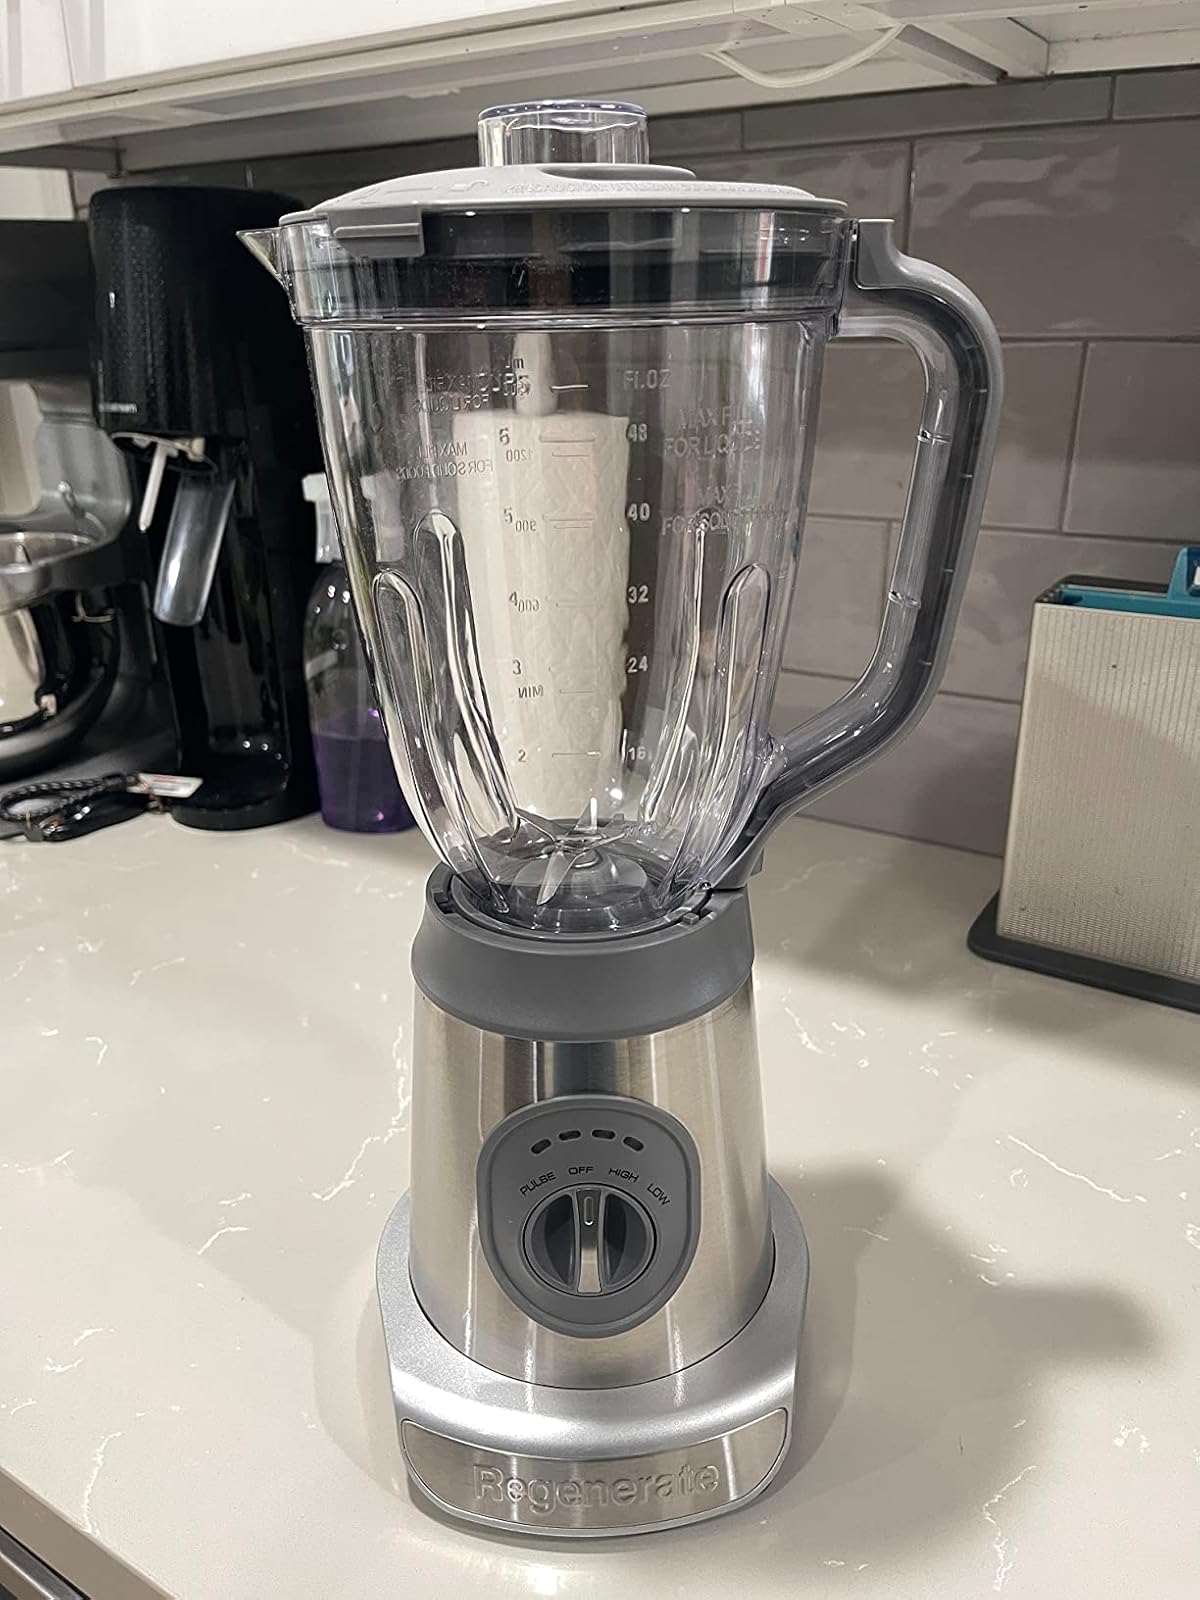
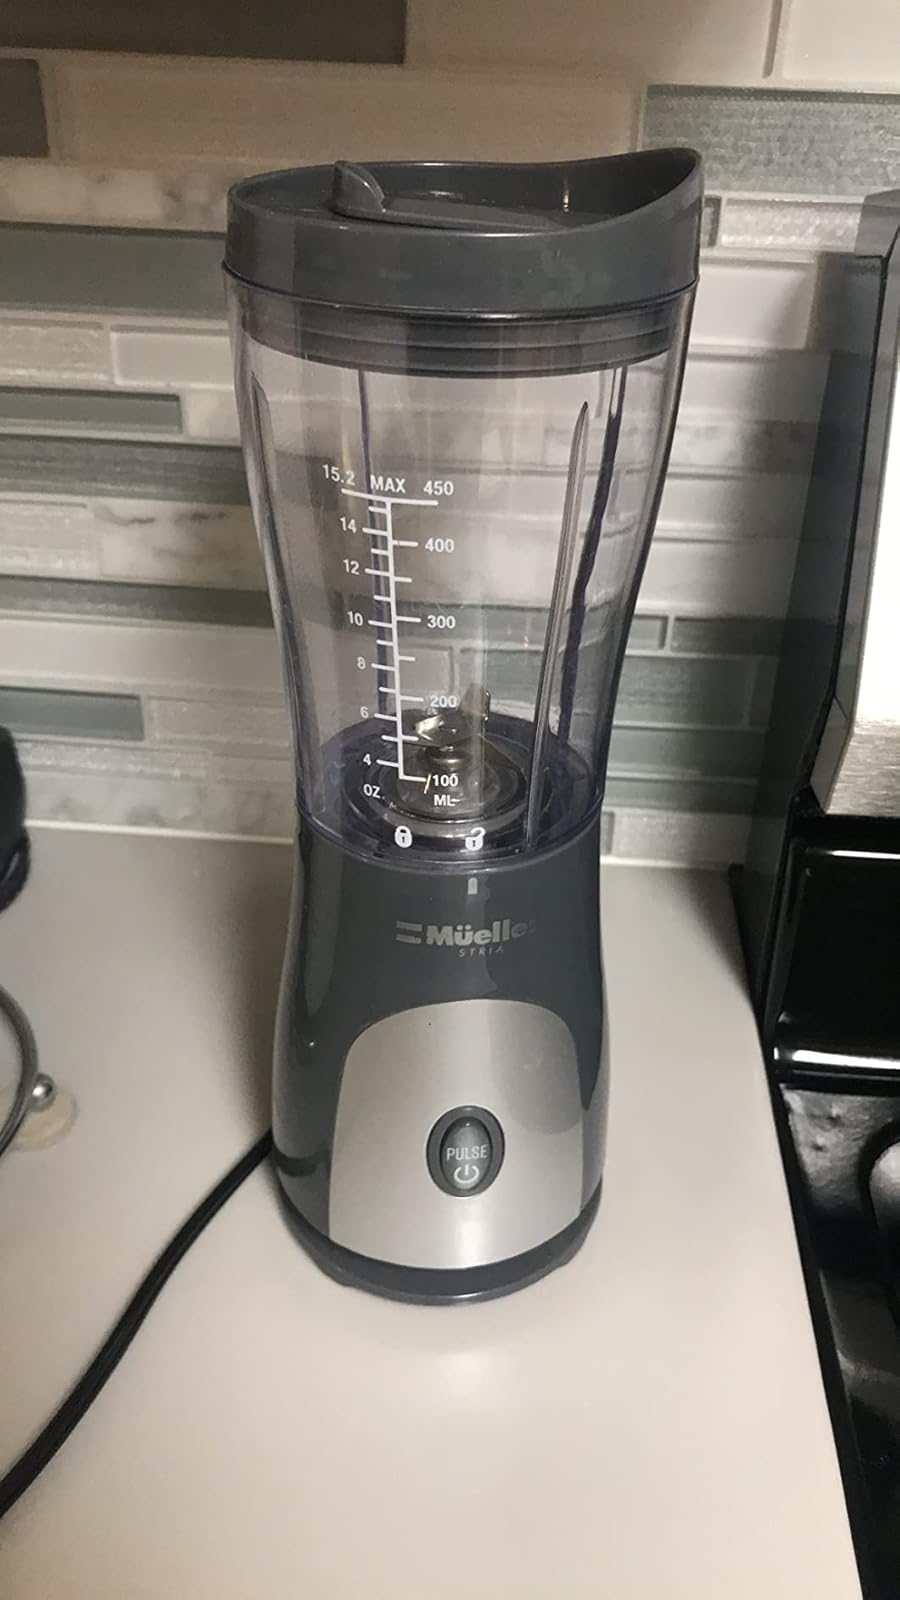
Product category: items_blender
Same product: no